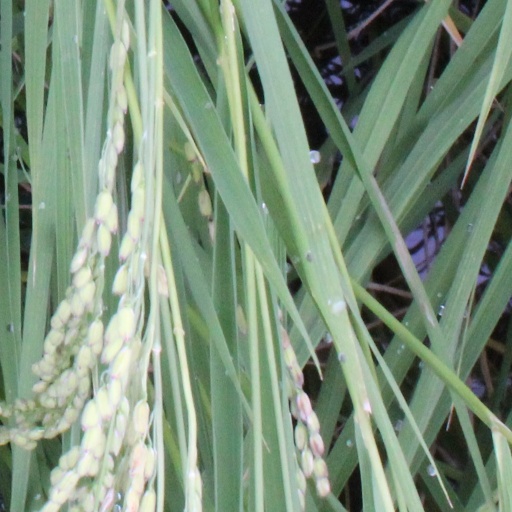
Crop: rice